Josep Palau i Fabre

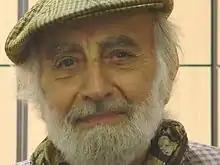
Josep Palau i Fabre

Josep Palau i Fabre (born 21 April 1917 in Barcelona; died in the same city on 23 February 2008) was a Spanish Catalan poet and writer. He was a representative of Catalan literature during the post-World War period and a world expert on the work of Pablo Picasso.